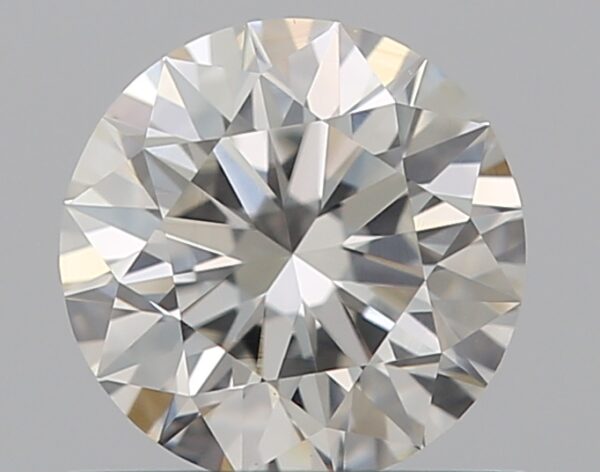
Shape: round
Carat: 0.57
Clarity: VS2
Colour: G
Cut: EX
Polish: EX
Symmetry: EX
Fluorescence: N
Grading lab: GIA
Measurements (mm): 5.29 x 5.33 x 3.33